Duke Ernest Gottlob of Mecklenburg

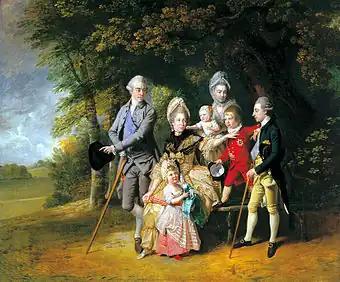
Ernest "(left)" with his brother Charles, sister Charlotte, and three of her children, most likely Charlotte, William, and baby Ernest (held by the royal nanny, Lady Charlotte Finch). Ernest had been baptised in July 1771, with his namesake, Prince Ernest, standing as godfather. <a href="https%3A//www.royalcollection.org.uk/collection/401004/queen-charlotte-1744-1818-with-members-of-her-family%23/referer/273807/subject">

Ernest Gottlob Albert was the seventh child and third son of Duke Charles Louis Frederick of Mecklenburg and his wife Princess Elisabeth Albertine of Saxe-Hildburghausen. Ernest's younger sister Charlotte married George III of the United Kingdom in 1761, and Ernest followed her to London.